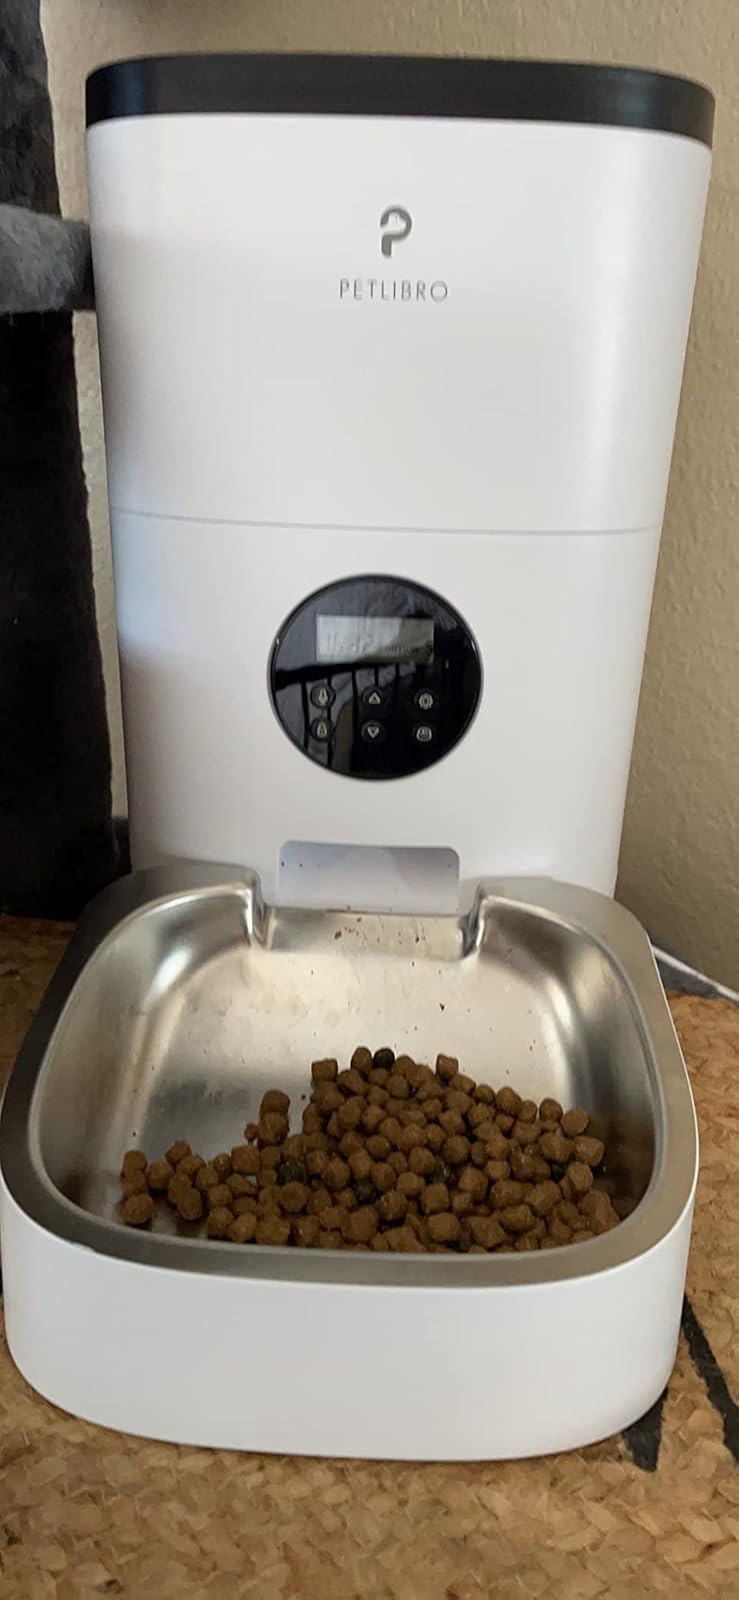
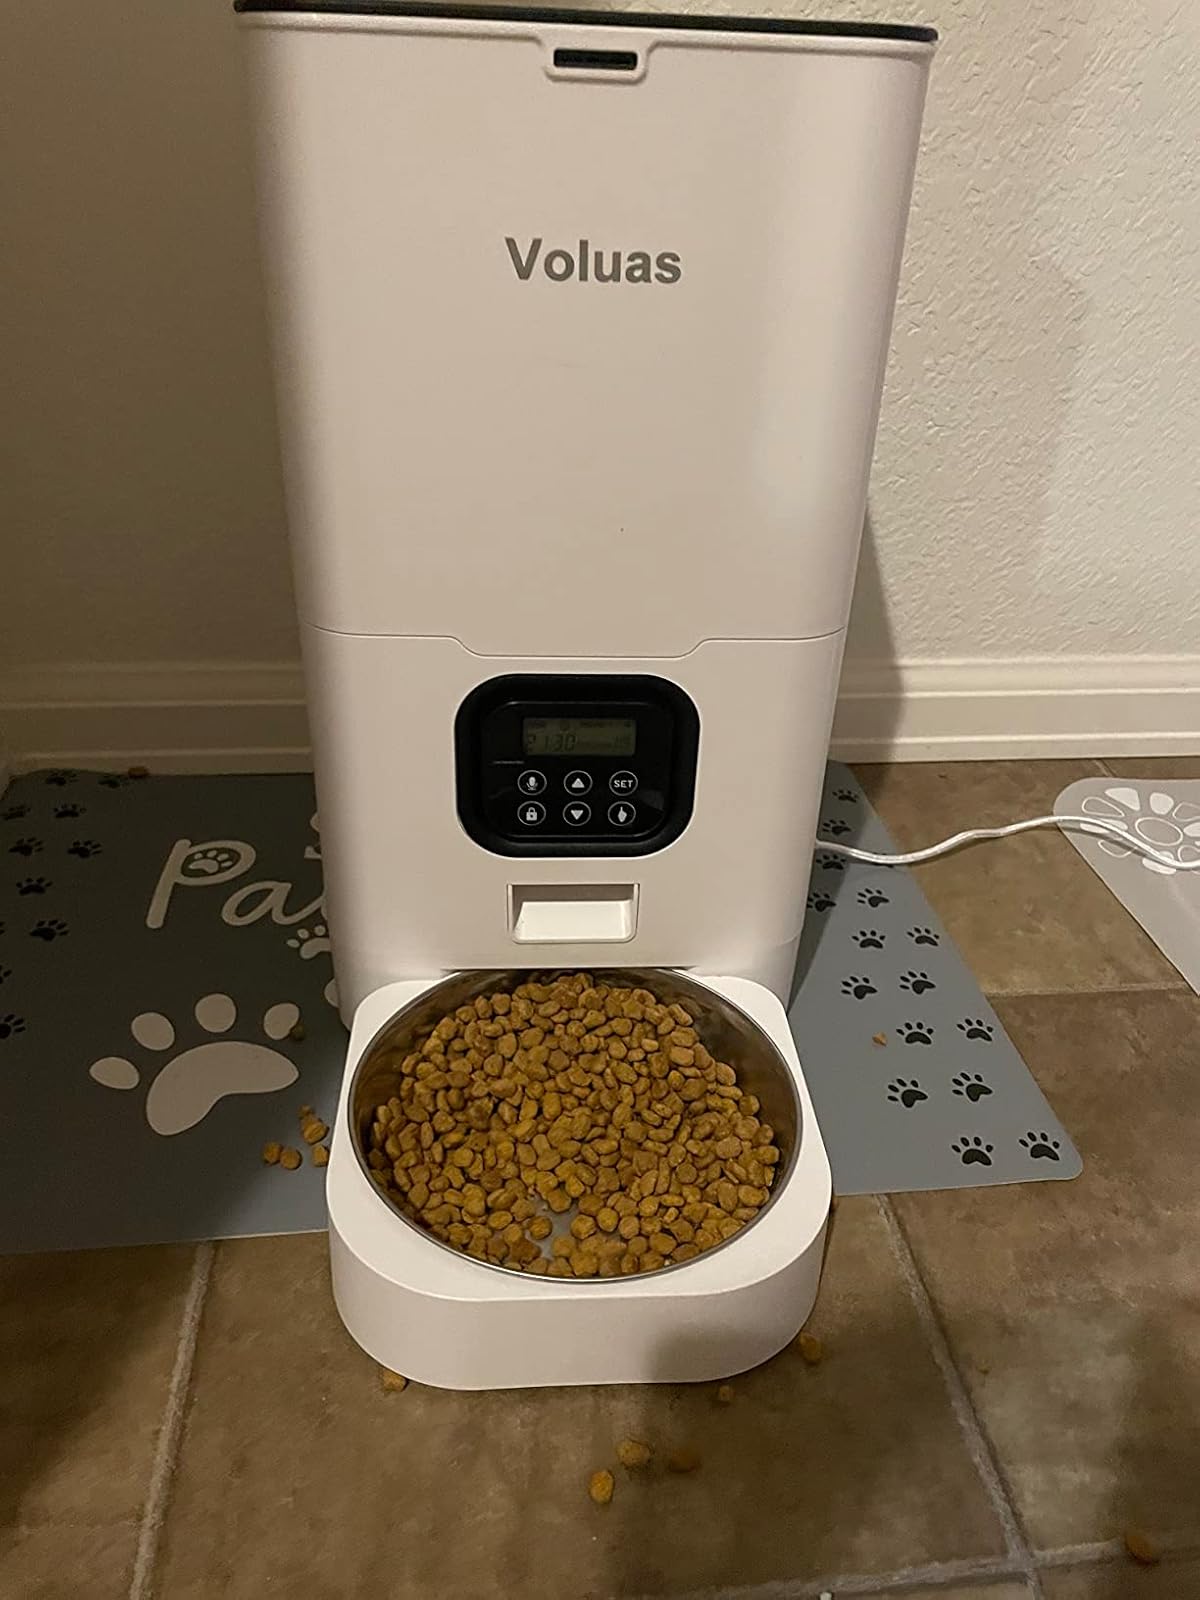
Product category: items_feeder
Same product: no